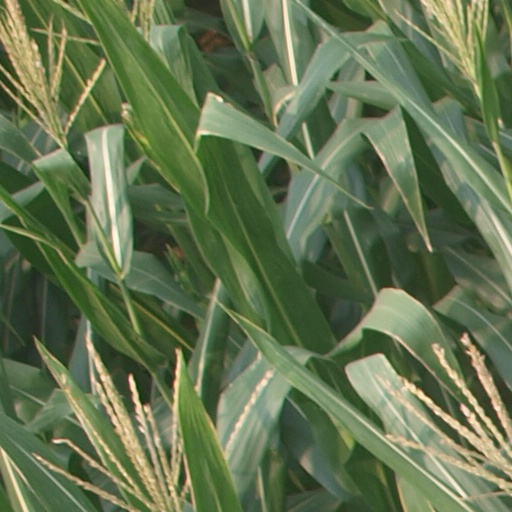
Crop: maize; corn